The Peanuts Movie

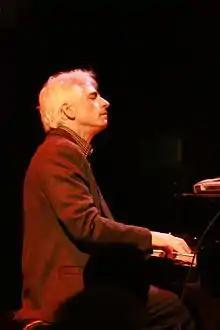
David Benoit, the jazz musician who is best known for his own rendition of Vince Guaraldi's "Linus and Lucy", contributed to the score by Christophe Beck.

In October 2014, it was announced that Christophe Beck would score the film. Beck stated, "With the "Peanuts" movies, I grew up on those specials from the '60s and '70s, that, of course, rerun to this day. I'm very fond of all that Vince Guaraldi music, so what we did was try to find spots in the film where we could sort of touch down and remind people who were watching the film that it's still a "Peanuts" movie, and there's still a place for that music in the film. There's a bunch of spots where we quote the Guaraldi music, or we actually re-record his pieces quite faithfully." He also added that the score would be more orchestral than Guaraldi's previous scores, which were mainly a small jazz combo. Jazz pianist David Benoit contributed to Beck's score.